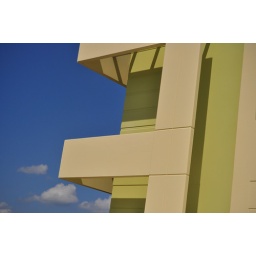
It's some kind of warehouse building.  I always thought the design was kind of interesting as well as the color against the blue sky.